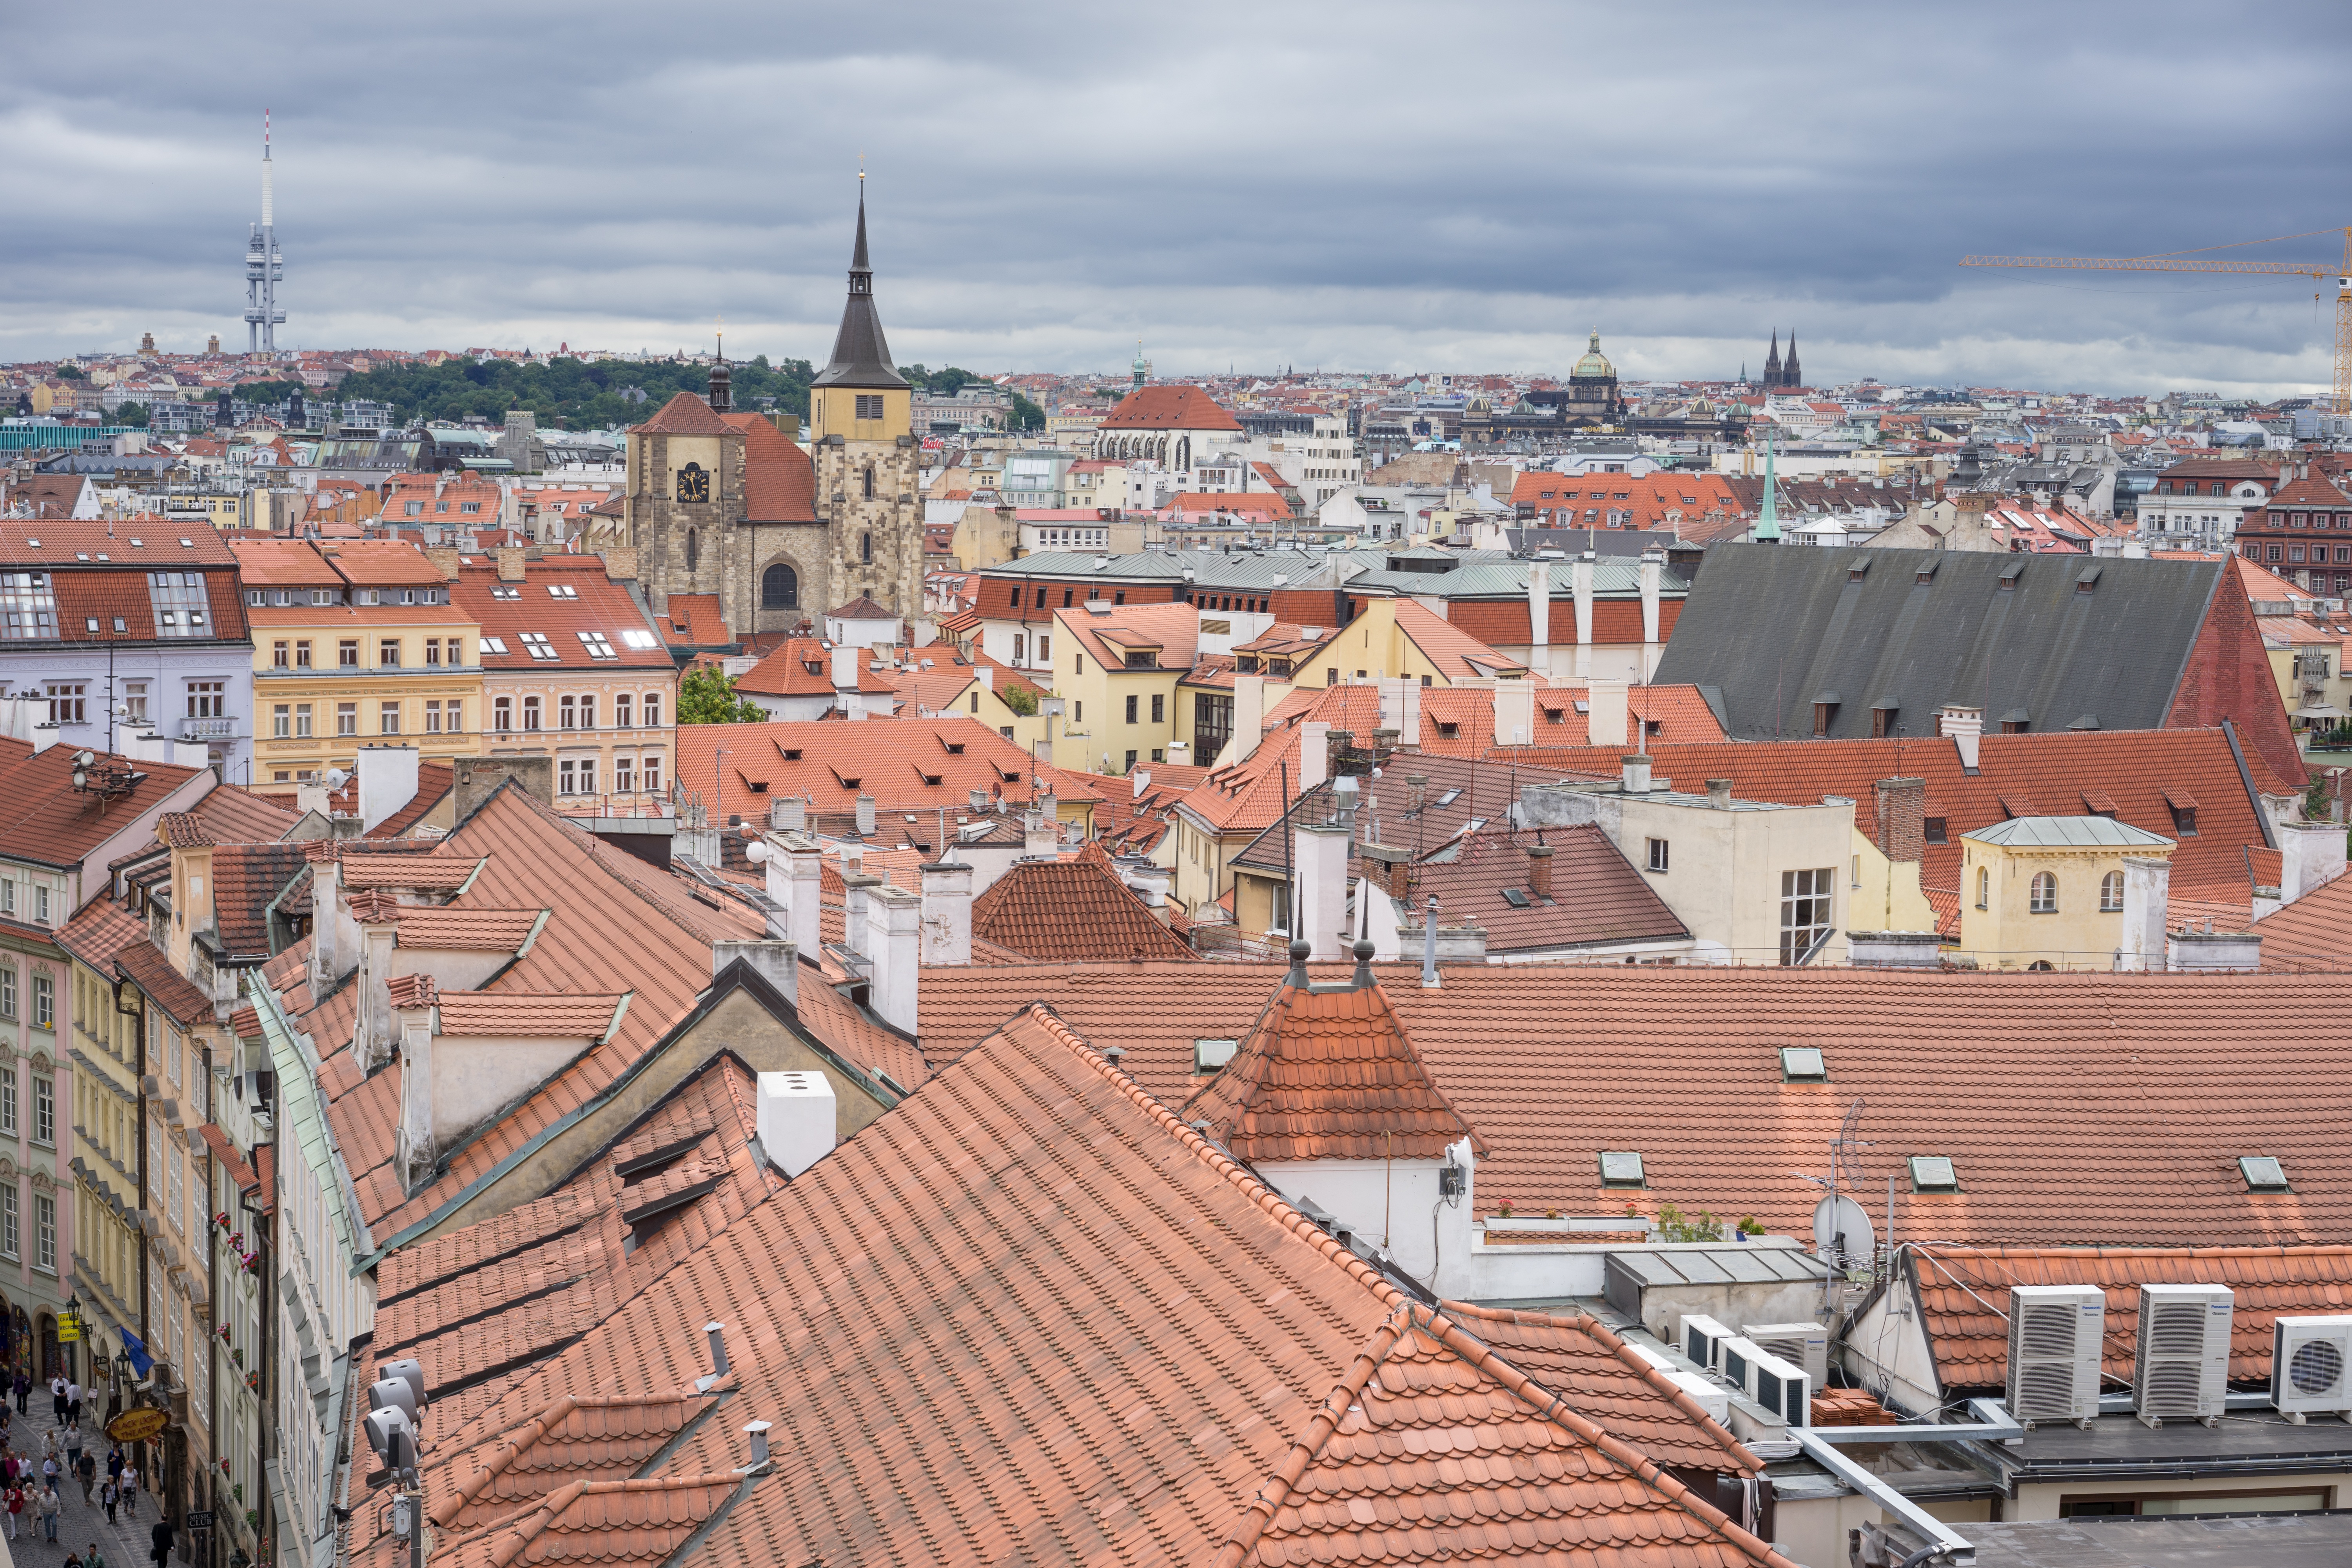
architecture, skyline, town, view, roof, city, cityscape, panorama, downtown, prague, buildings, czech republic, neighbourhood, urban area, residential area, human settlement, outdoor structure